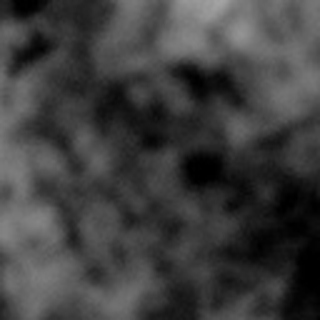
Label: cotton_target_spot